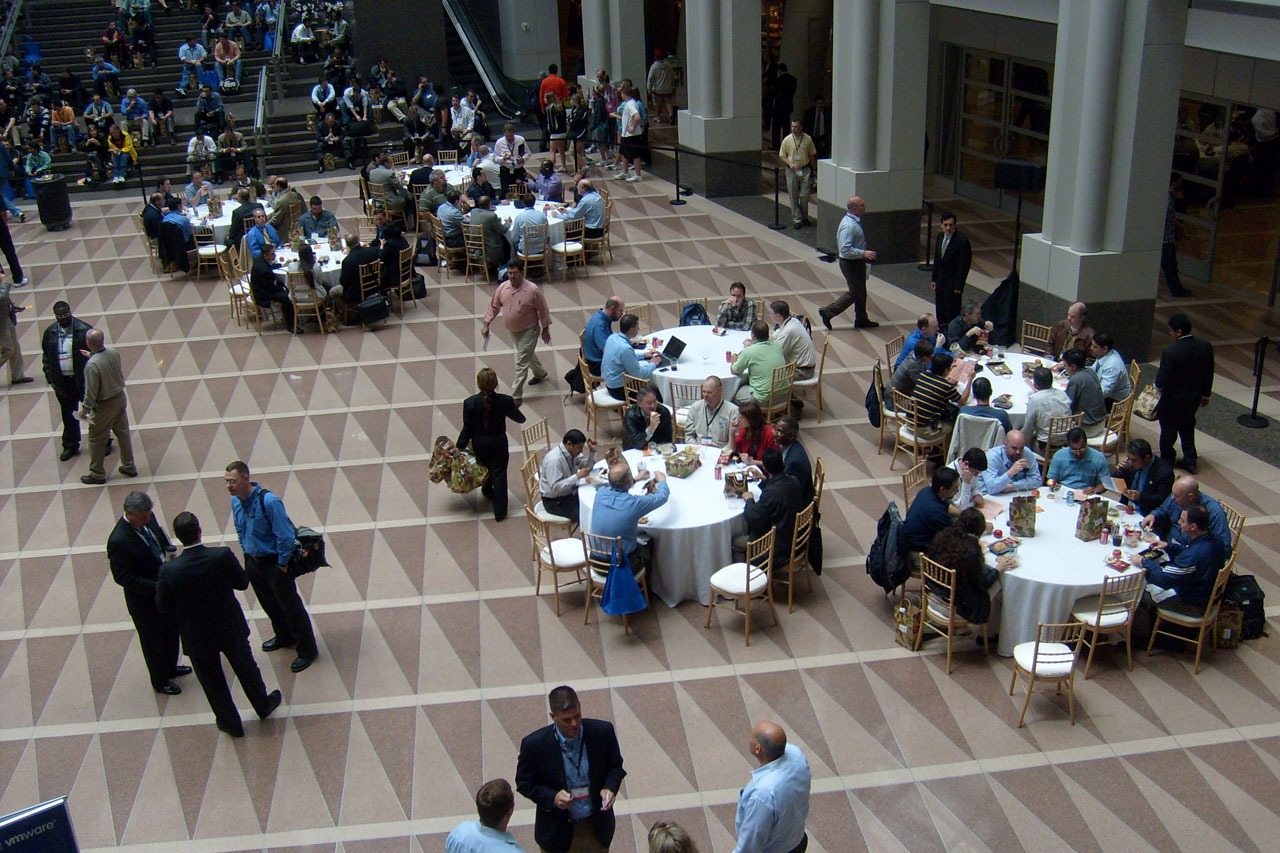
open, people, restaurant, crowd, space, orchestra, dining, tables, convention